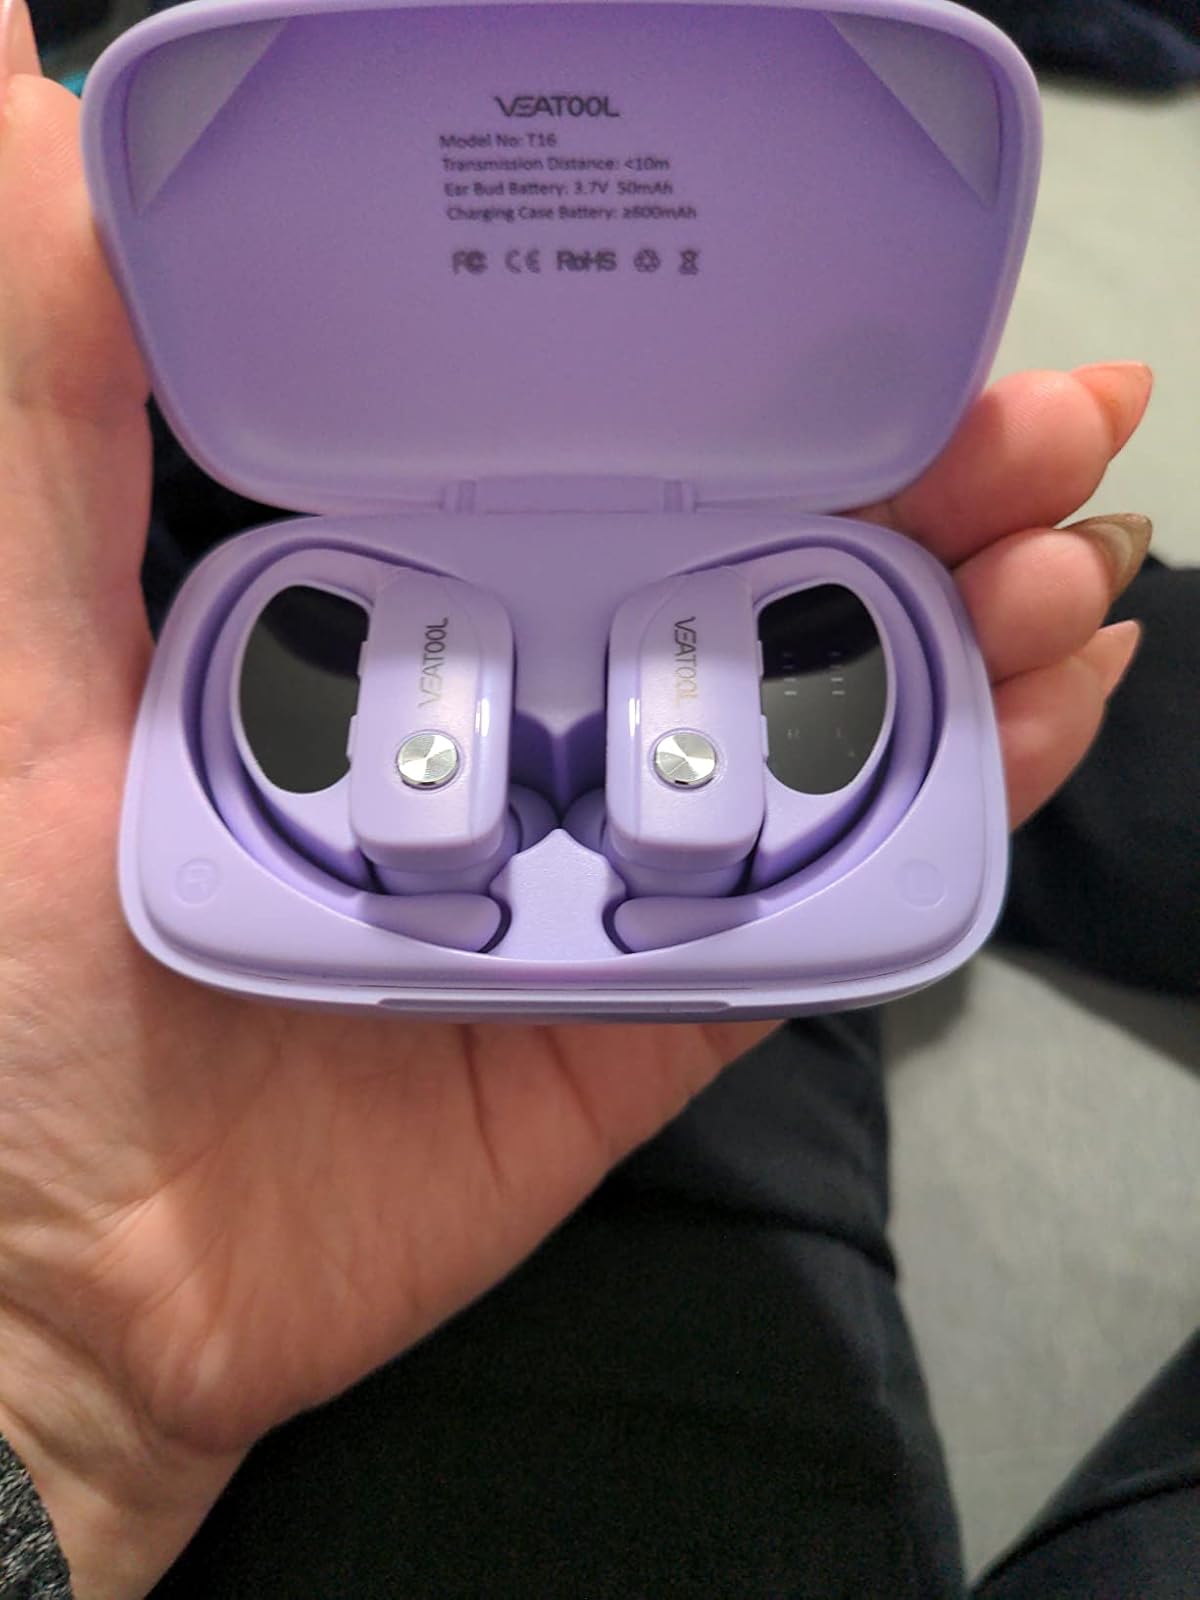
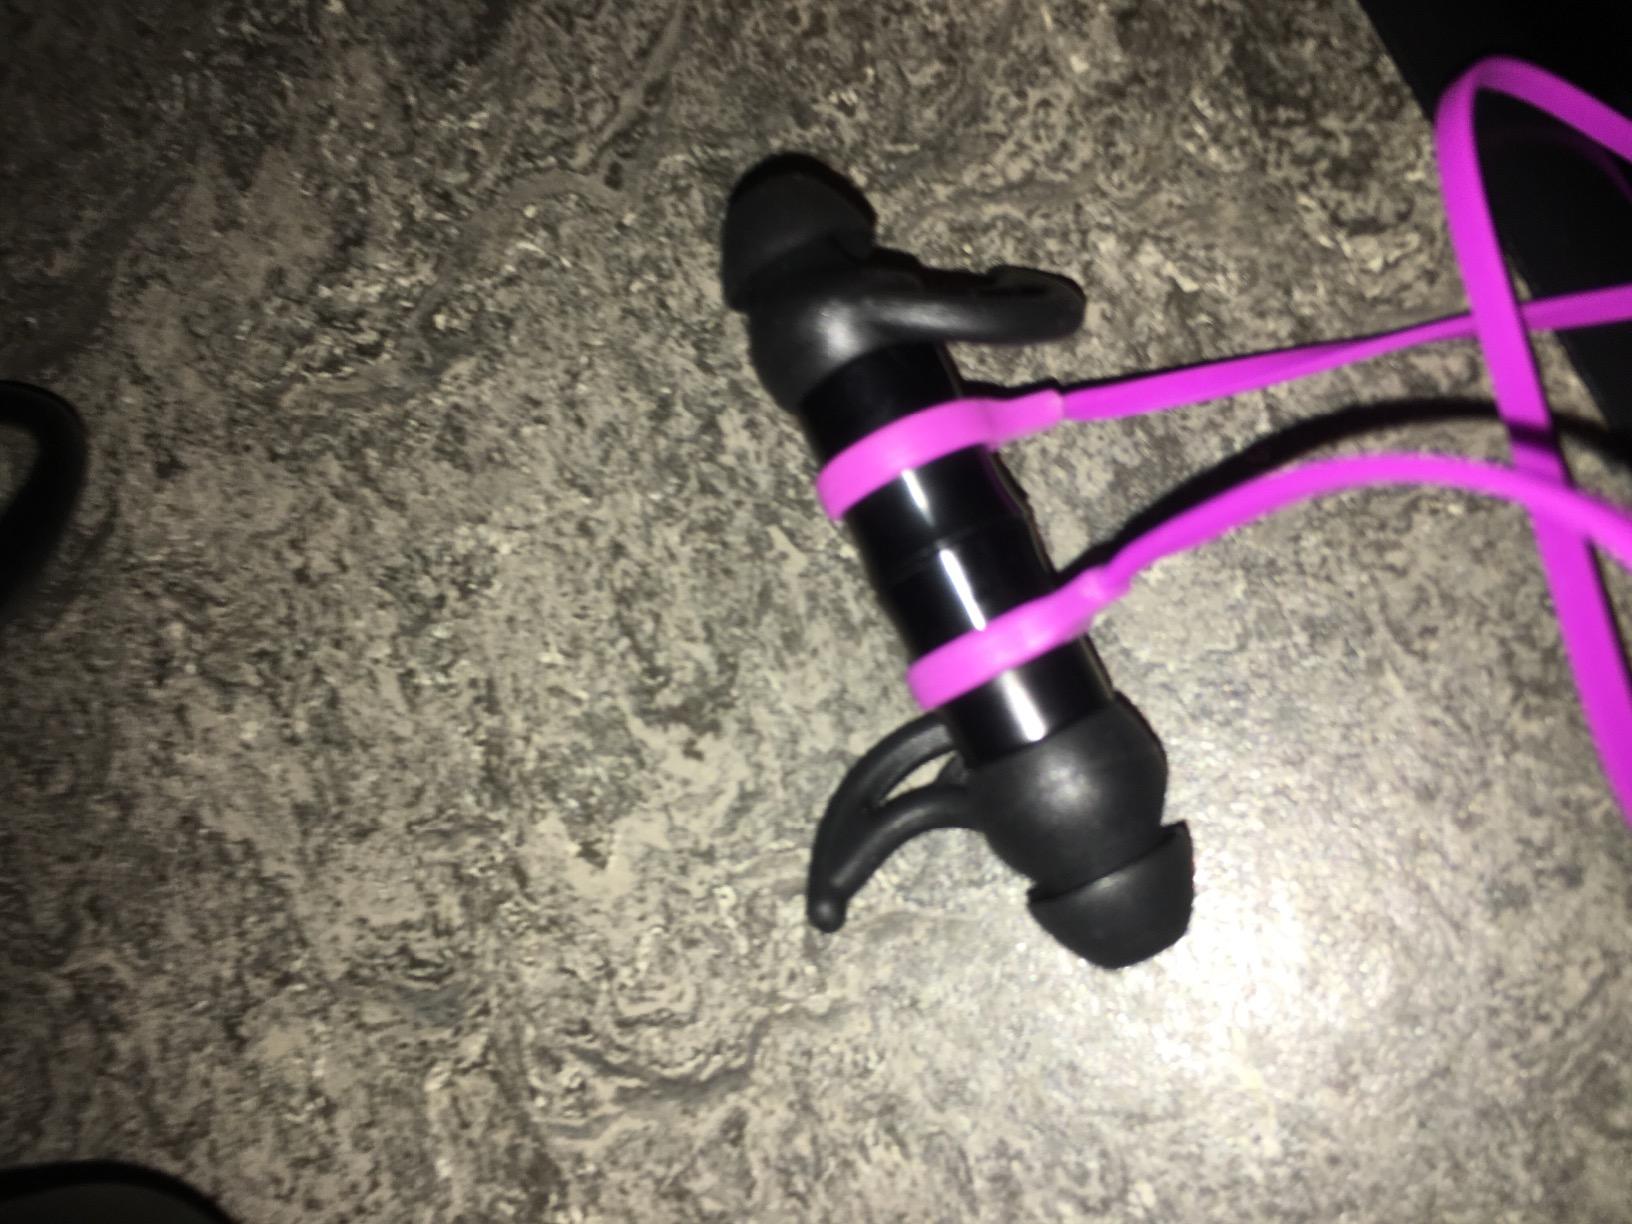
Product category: earbuds
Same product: no